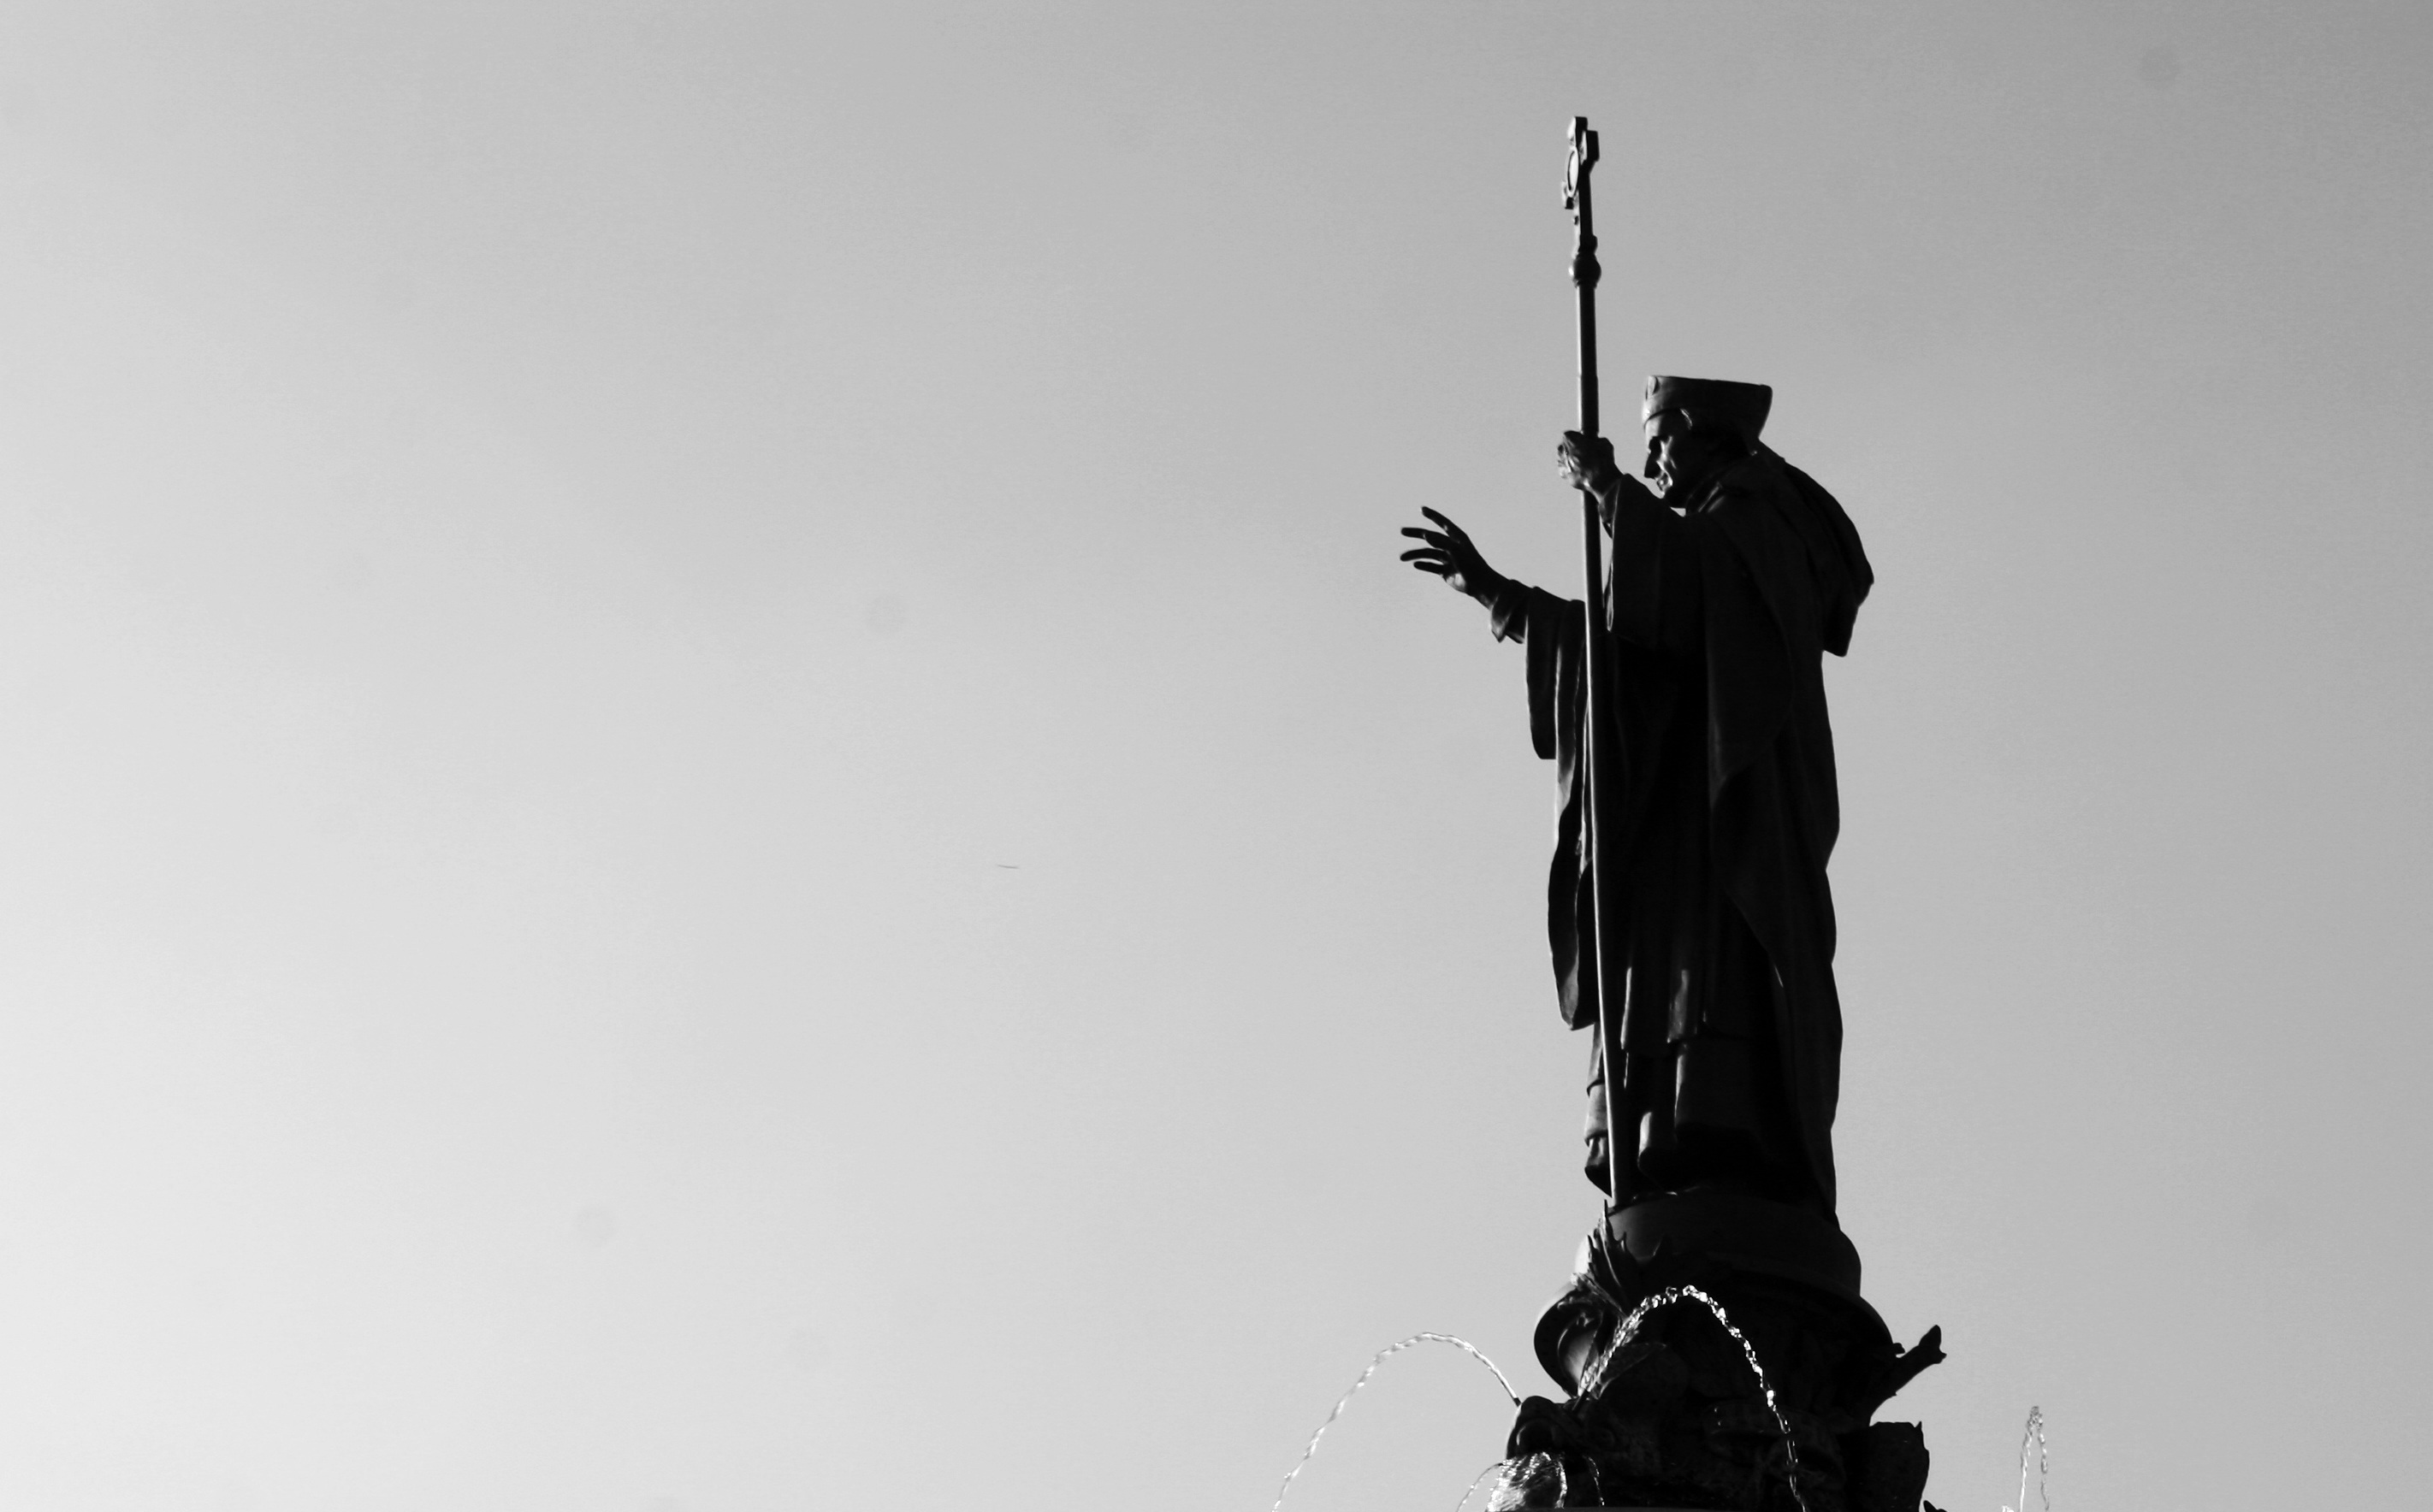
silhouette, black and white, white, monument, statue, religion, black, monochrome, sculpture, art, king, photograph, holy, monochrome photography